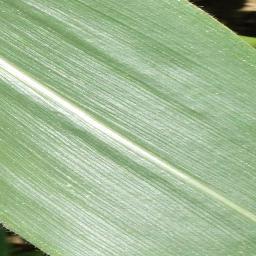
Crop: corn
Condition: (maize)_healthy